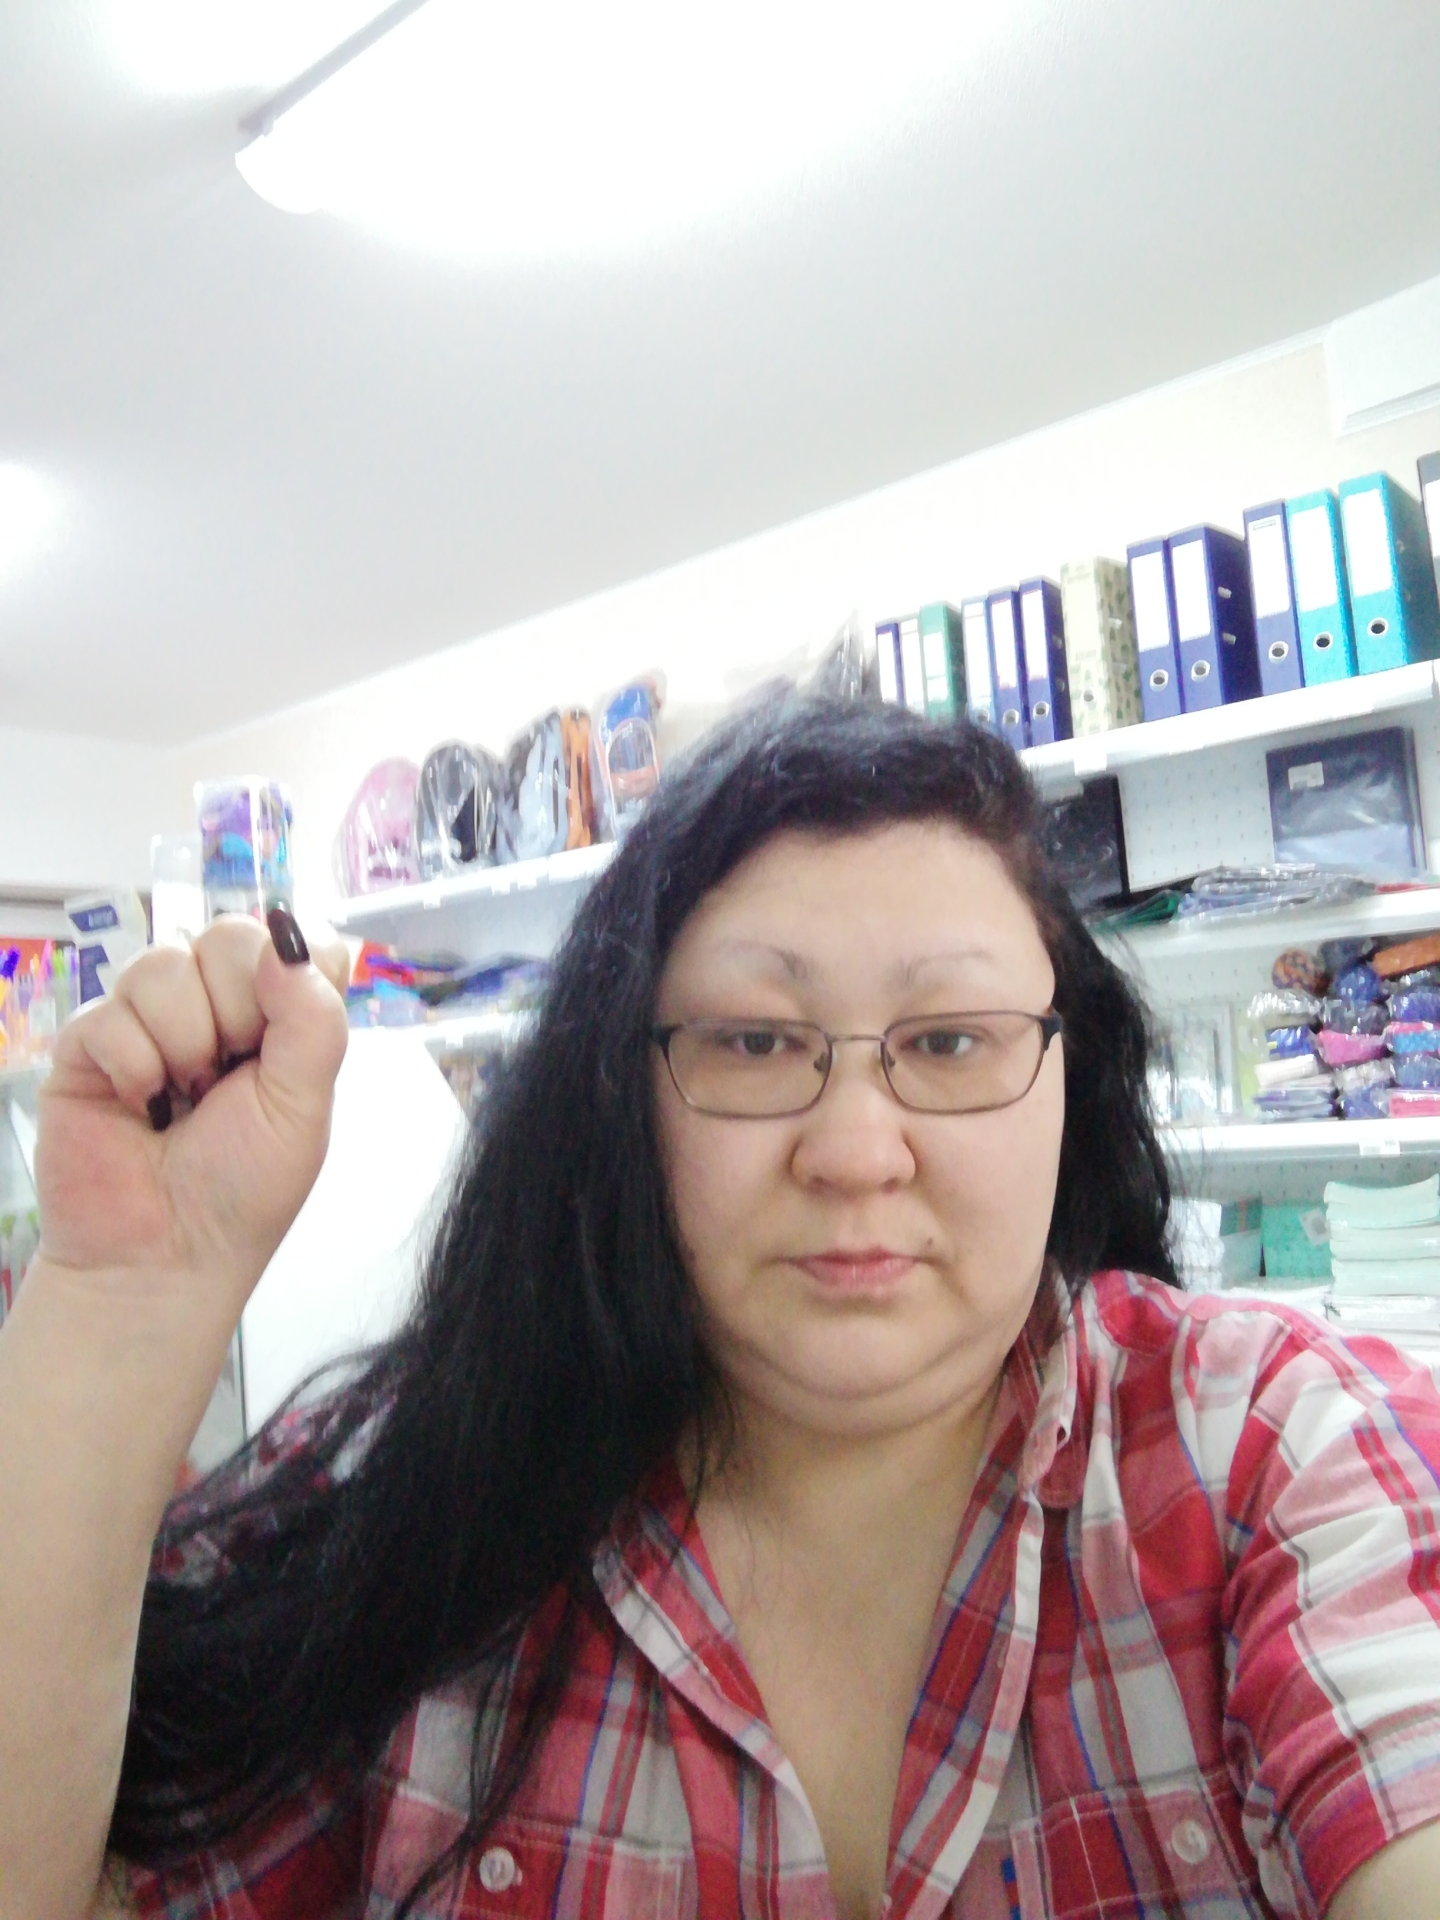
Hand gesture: fist